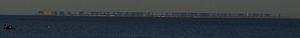
Zoom_Fata_Morgana
Le mirage est un phénomène optique dû à la déviation des faisceaux lumineux par des superpositions de couches d'air de températures différentes. En fait, il s'agit d'une propagation anormale de la lumière dans une atmosphère où la température, la pression et l'humidité ne varient pas verticalement selon la normale. La déviation de ces rayons donne alors l'impression que l'objet que l'on regarde est à un endroit autre que son emplacement réel, et peut déformer l'image observée.
Une Fata Morgana est un phénomène optique qui résulte d'une combinaison de mirages.
Une Fata Morgana est un phénomène optique qui résulte d'une combinaison de mirages.